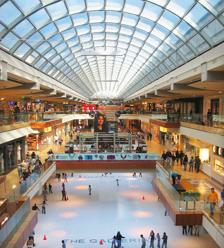
Building: The Galleria
Country: United States of America
Year built: 1970
This article is about the mall in Houston. For the shopping mall in Hatfield, England, see The Galleria, Hatfield . For other structures named "Galleria", see Galleria (disambiguation) . Shopping mall in Texas, United States The Galleria The Galleria main hall showing the ice rink and large skylight Location Uptown District , Houston, Texas , United States Coordinates 29°44′27″N 95°27′49″W / 29.7407°N 95.4636°W / 29.7407; -95.4636 Address 5085 Westheimer Road Opening date November 16, 1970 ; 54 years ago ( 1970-11-16 ) Developer Hines Interests Limited Partnership Management Simon Property Group Owner Simon Property Group (50.4%), Walton Street Capital , Sony Corporation & CalPERS No. of stores and services 400 No. of anchor tenants 4 Total retail floor area 2,400,838 square feet (223,045.1 m 2 ) No. of floors 4 Public transit access METRO Routes 20, 82, 433 Website www.simon.com The Galleria , stylized theGalleria and also known as the Houston Galleria , is an upscale mixed-use urban development and shopping mall located in the Uptown District of Houston, Texas , United States. The development consists of a retail complex, as well as the Galleria Office Towers complex, two Westin hotels , and a private health club . The office towers and hotels are separately owned and managed from the mall. It features Macy's , Nordstrom , Neiman Marcus , and Saks Fifth Avenue . With 3 million square feet (280,000 m 2 ) of space that includes 2,400,838 square feet (223,045.1 m 2 ) of gross leasable area with 400 stores, the Galleria is the largest mall in Texas and tied as the second largest shopping mall in the United States. History Exterior sign The idea of an indoor shopping center with a hotel was envisioned in the 1940s by oilman Glenn H. McCarthy where a second phase was to include the Shamrock Hotel ; this concept was scrapped right after the Hilton Hotel franchise took over the Shamrock in 1955. Glenn H. McCarthy's abandoned concept would influence Gerald Hines in the late 1960s. The Galleria was developed by Gerald D. Hines . The Neiman Marcus anchor store opened first, on January 28, 1969. The mall itself opened on November 16, 1970. The new shopping center was modeled after the Galleria Vittorio Emanuele II in Milan , borrowing, as its most distinctive architectural feature, a glazed barrel vault spanning the central axis of the mall. When it opened the mall had 600,000 ft² (56,000 m²) of retail space. The original skylights — which graced among other things a large, floor-level, ice rink, open year-round - had three hanging chandeliers. A connected 400-room hotel was opened in September 1971, the Houston Oaks Hotel (now The Westin Oaks Houston). The first expansion, known as Galleria II, was begun in 1975 and opened on June 17, 1977. It added 360,000 ft² (33,000 m²) of retail space on two levels, Lord & Taylor and Frost Bros. anchor stores, office space (known as the Galleria Financial Center since the early 1990s). A second hotel also opened as part of Galleria II on November 18, 1977, the 500-room Galleria Plaza Hotel (now The Westin Galleria Houston). Marshall Field's joined the mall in 1979, in a store designed by noted architect Philip Johnson . In 1986, a second major expansion, Galleria III, opened with a new wing to the west of Marshall Field's, anchored by Macy's . Access to Galleria III from the main mall was through the Marshall Field's store limiting the success of the new expansion.  Subsequent solutions to solve the problem with signage and a bypass through the parking garage did not have much success in changing this issue. This brought the mall to almost 1.6 million ft². Galleria IV expansion In February 1989 the Galleria was 93% occupied, making it the mall with the fifth highest percentage of occupied space in the Houston area. In 1996 Dayton-Hudson Corporation (now Target Corporation ), parent company of Marshall Field's , exited the Texas market and sold its Marshall Field's Texas stores. The San Antonio location was sold to Macy's, and three Houston and Dallas stores to Saks Fifth Avenue . Saks Fifth Avenue would relocate its Post Oak Boulevard location into the Galleria as a flagship location after extensive renovations. The new Saks Fifth Avenue opened in 1997. Hines Interests sold the mall in 1999 to a partnership of Urban Shopping Centers , Inc. and institutional funds advised by Walton Street Capital, LLC. The Walton Street affiliated funds separately purchased the office and hotel buildings at this time. Urban, in turn, was purchased by Netherlands-headquartered real estate investment group Rodamco North America, N.V. in 2000. Rodamco sold part of its stake in 2001 to the real estate investment arm of CalPERS as it tried to thwart a hostile takeover by a consortium including Westfield Group and Simon Property Group . Ultimately unsuccessful in preventing the buyout, Rodamco's ownership interest and management operation of the mall was acquired by Simon Property Group in early 2002. During these rapid ownership changes, development continued on a third expansion of the shopping center, known as Galleria IV. Completed in March 2003, it added 800,000 sq ft (74,000 m 2 ) to the south, anchored by Nordstrom and Foley's , as well as an additional 70 stores. Upon completion of Galleria IV, the shopping mall totaled 2.4 million ft² (220,000 m²) of retail space. The exterior of the Galleria facing Westheimer Road In January 2005, Lord & Taylor closed their store, with its former space being partially demolished and incorporated into the mall as an additional 100,000 ft² (9,300 m²) of retail space that opened in August 2006. This redevelopment included a Kona Grill, Oceanaire Seafood Room, Del Frisco's Steakhouse , Gigi's Asian Bistro, and nine other retail stores. During the reconstruction, some of the former Lord & Taylor infrastructure was recycled, although a section of catwalks dating back to the Galleria II's 1976 expansion was demolished; this trend was similar to the Galleria IV's expansion in 2002. In 2005, after the merger of the parent companies of Macy's and Foley's, it was announced that the Macy's store at Sage would remain operational as a full line store and that the existing Foley's would be renamed Macy's in September 2006. The original Macy's continued to operate until 2014 when it was razed to accommodate the relocation of Saks Fifth Avenue into a new state of the art flagship store on the Macy's at Sage site. After the Saks relocation, the Marshall Field's building was reconstructed into smaller shops. These provided direct access to Galleria III and the new Saks Fifth Avenue store. In 2008, Forbes ranked the Galleria as one of the world's best shopping malls. Since the end of the government lockdown during the COVID-19_pandemic , the Galleria has announced several new additions, including Rag & Bone , Bally , Savage X Fenty , Tous , Wilson , NBA Store , Moncler , Psycho Bunny , Blue Nile , Marc Jacobs , Offline by Aerie , and John Varvatos . Anchors and stores Visitors shopping on several levels at the Galleria With 35 million annual visitors, The Galleria has constantly been named the most visited attraction in Greater Houston . Anchors Macy's (250,000 sq ft., opened 2003 as Foley's , renamed Macy's in 2006) Neiman Marcus Flagship Store (224,000 sq ft., opened 1969) Nordstrom (226,000 sq ft., opened 2003) Saks Fifth Avenue Flagship Store (198,000 sq ft., opened 2017) Dillard's , which technically is not a part of the Galleria, is located across the street from Neiman Marcus. Former anchors Macy's (Galleria III) (262,600 sq ft., opened 1986, renamed Macy's at Sage 2006, closed and demolished in April 2014) Lord & Taylor , (opened 1975, closed and incorporated into mall space 2005) Marshall Field's (210,000 sq ft., 1979-1996 as Marshall Field's , replaced by Saks Fifth Avenue in 1997, incorporated into mall space 2017) Lodging, offices and entertainment Polar Ice at the Galleria The Galleria includes a 20,000-square-foot (1,900 m 2 ) ice skating facility with 80 feet (24 m) x 180-foot (55 m) rink. The rink, known as "Polar Ice" and originally built in 1970, was the first ever built inside a mall. The rink is positioned below the mall's central glass atrium which was originally added by Hines to increase the visibility of the stores in the lower level. There is a jogging track on the roof around the atrium with a view to this rink. About 50 restaurants and specialty food stores at all prices and service points are located throughout the Galleria complex. A Nobu was added to the property and opened in June 2018. Lodging The Westin Oaks Houston Two hotels are located directly in the Galleria complex. The 400-room Houston Oaks Hotel opened in September 1971, soon after the opening of the first wing of the Galleria. The 500-room Galleria Plaza Hotel opened on November 18, 1977, soon after the opening the second wing. Both were managed from their opening by Western International Hotels. That chain was renamed Westin Hotels in 1981, and the hotels were renamed The Westin Galleria and The Westin Oaks in 1984. Offices The Galleria has three office towers with Galleria Financial Center acting as the hub of the mall where the shops and offices share a common atrium with glass elevators and offices overlooking the mall below. The Galleria Financial Center is occupied by many financial institutions such as Merrill Lynch , UBS AG , Citigroup , law offices, financial services companies and energy trading companies. The other two office buildings are Post Oak Tower, and the Galleria Tower. Additionally, the Williams Tower is also connected to the mall. See also Texas portal List of largest shopping malls in the United States References